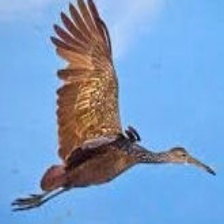
Species: LIMPKIN
Scientific name: ARAMUS GUARAUNA